Magic City Memoirs

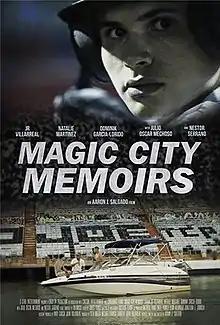
Theatrical release poster

Magic City Memoirs is a 2011 American coming of age drama film directed by Aaron J. Salgado, and stars Natalie Martinez, Dominik Garcia-Lorido, Nestor Serrano, Julio Oscar Mechoso, J.R. Villarreal and Michael Cardelle. The film is based on the true stories from Salgado's adolescence.